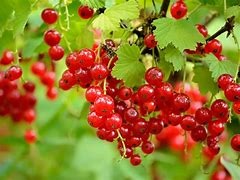
Label: redcurrant